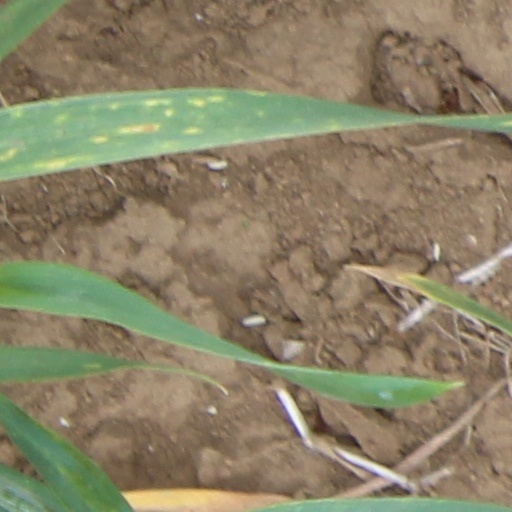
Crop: wheat